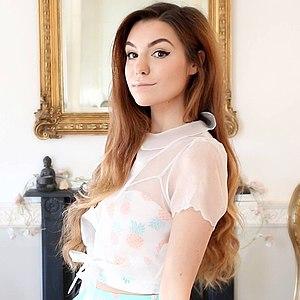
Marzia Kjellberg, née Marzia Bisognin [ˈmartsja bizoɲˈɲin], également connue sous le nom de CutiePieMarzia, née le 21 octobre 1992 à Vicence en Italie, est une vidéaste et blogueuse italienne. Elle met fin à ses activités en 2018.